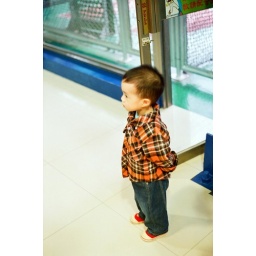
A little boy stunned by a live table hocky game